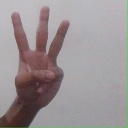
अक्षर: व